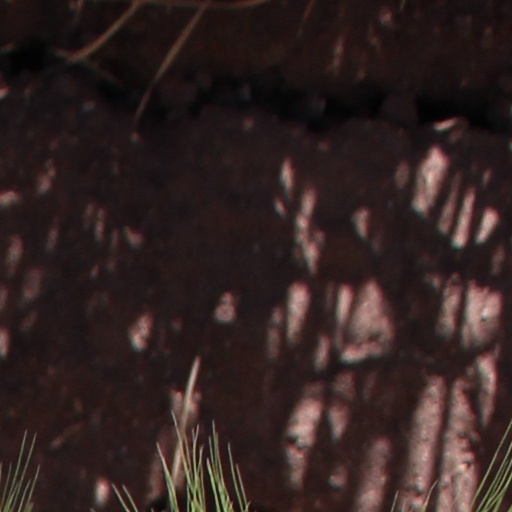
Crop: wheat